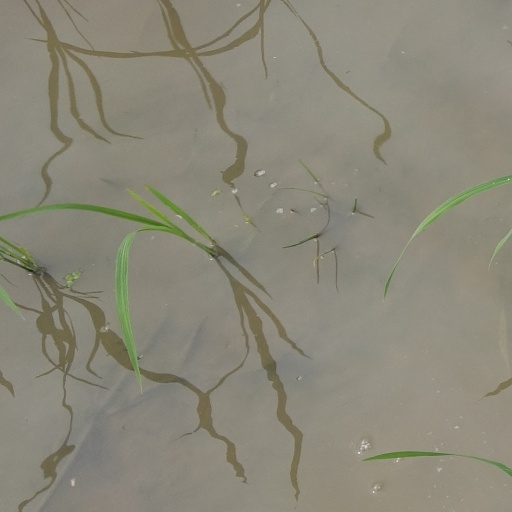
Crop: rice